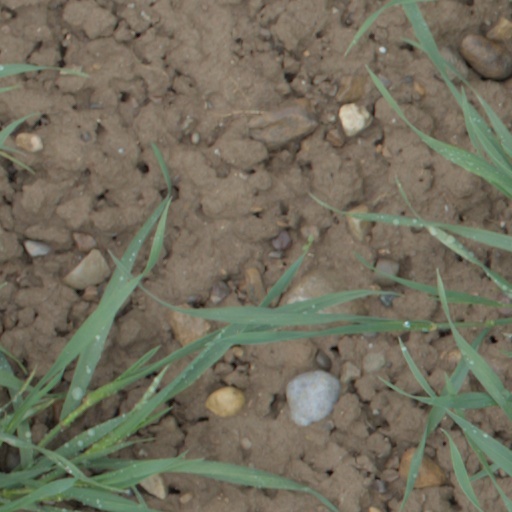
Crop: wheat